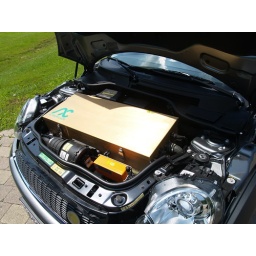
The electric motor is in the front of the car underneath the control box seen here.